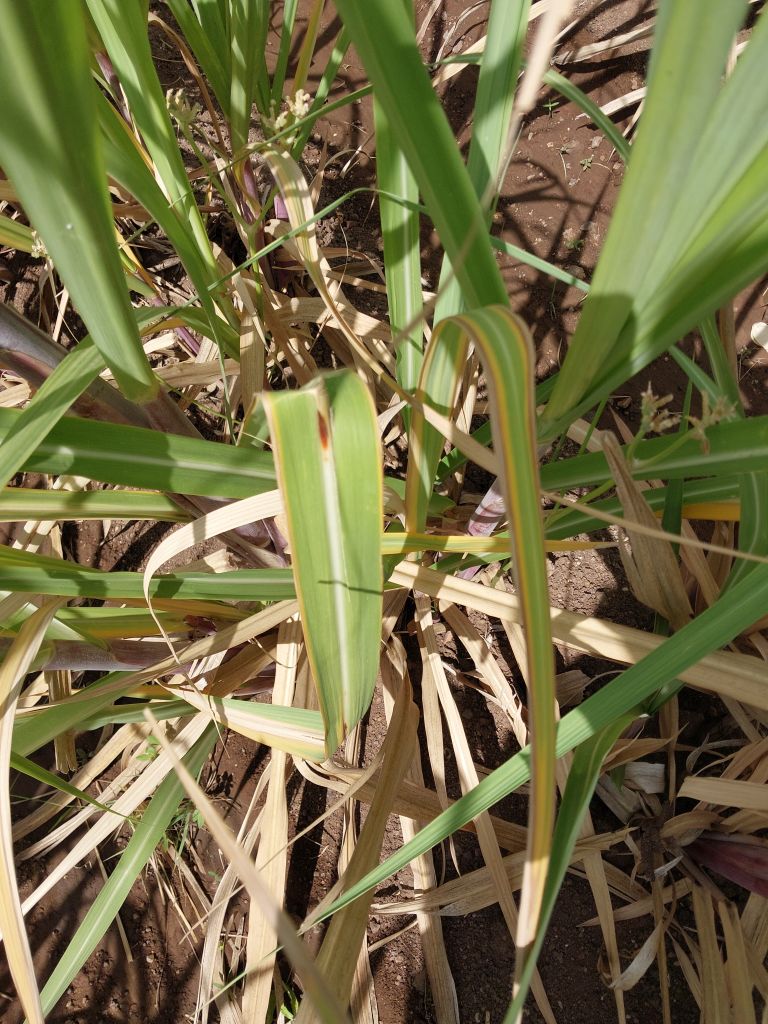
Label: Brown Spot